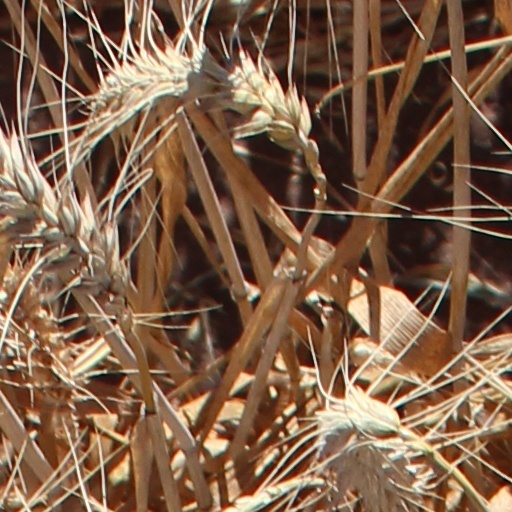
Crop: wheat